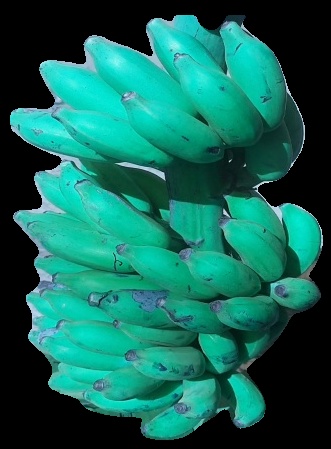
Variety: elakki-bale
Grade: grade3